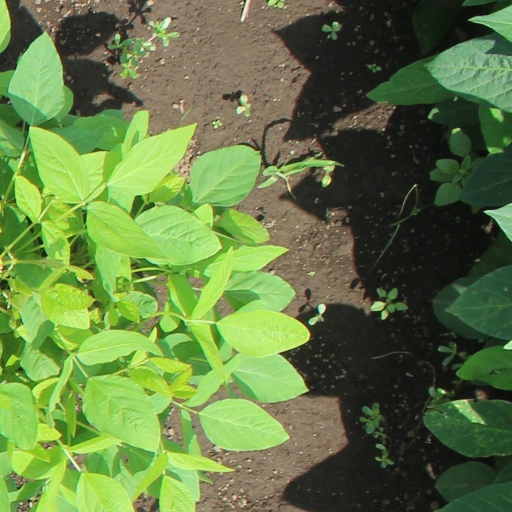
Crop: soybean